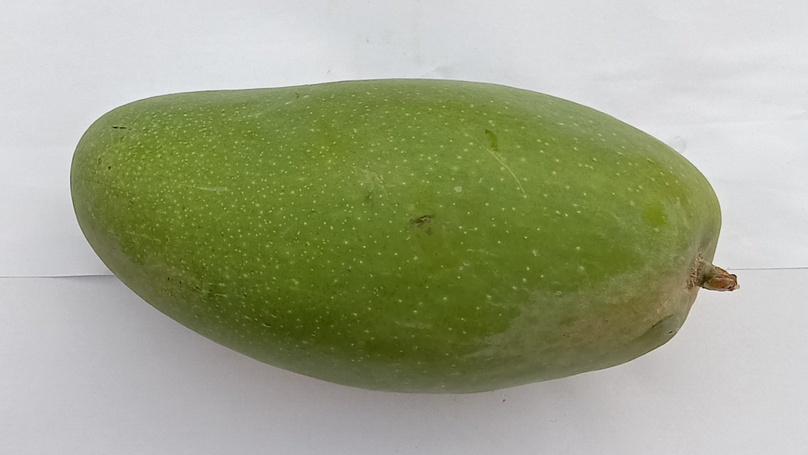
Mango variety: Dosehri